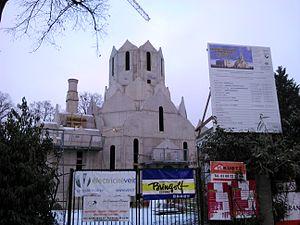
L'église russe de Strasbourg en construction.
L’église orthodoxe de Tous-les-Saints est située 106, rue du Général Conrad, dans le quartier des Quinze à Strasbourg.